Gabrielle Enthoven

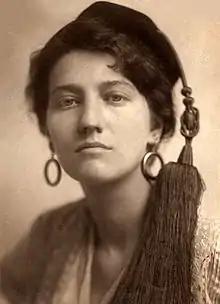
Enthoven in 1904, photograph by George Charles Beresford

Gabrielle Enthoven (born Augusta Gabrielle Eden Romaine, 12 January 1868 – 18 August 1950) was an English playwright, amateur actress, theatre archivist, and prolific collector of theatrical ephemera relating to the London stage. In 1911, Enthoven began campaigning for the establishment of a theatrical section in one of the British museums. In 1924, the Victoria and Albert Museum accepted her private collection, at this time containing over 80,000 theatrical playbills and programmes. The material became the founding collection of the museum's theatre and performance archives. Enthoven's unparalleled knowledge of the London stage and its history earned her the sobriquet "the theatrical encyclopaedia".